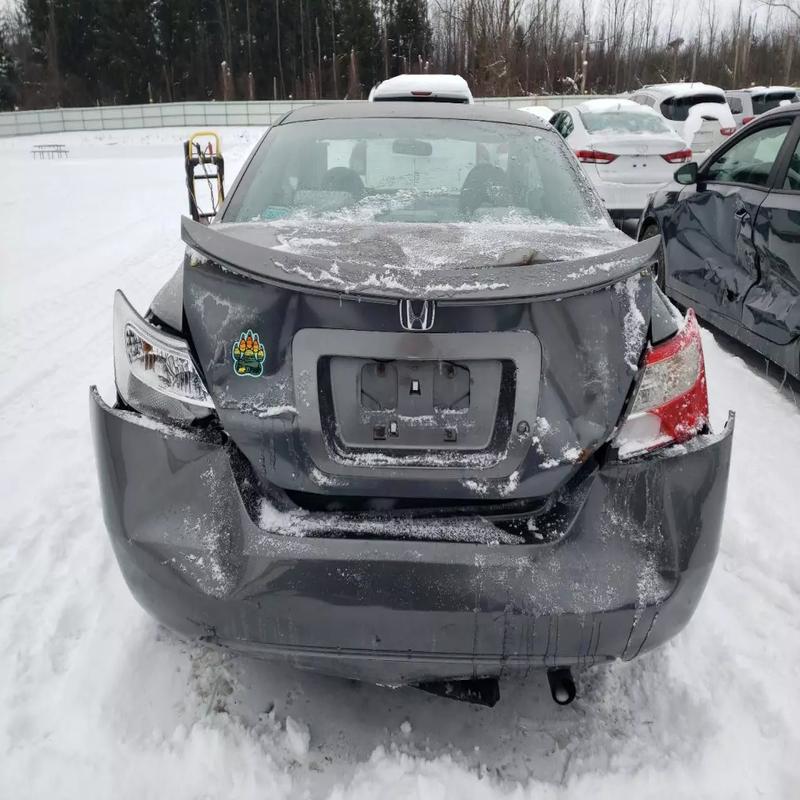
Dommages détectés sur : malle, feu arrière droit, feu arrière gauche, pare-choc arrière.
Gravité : majeur